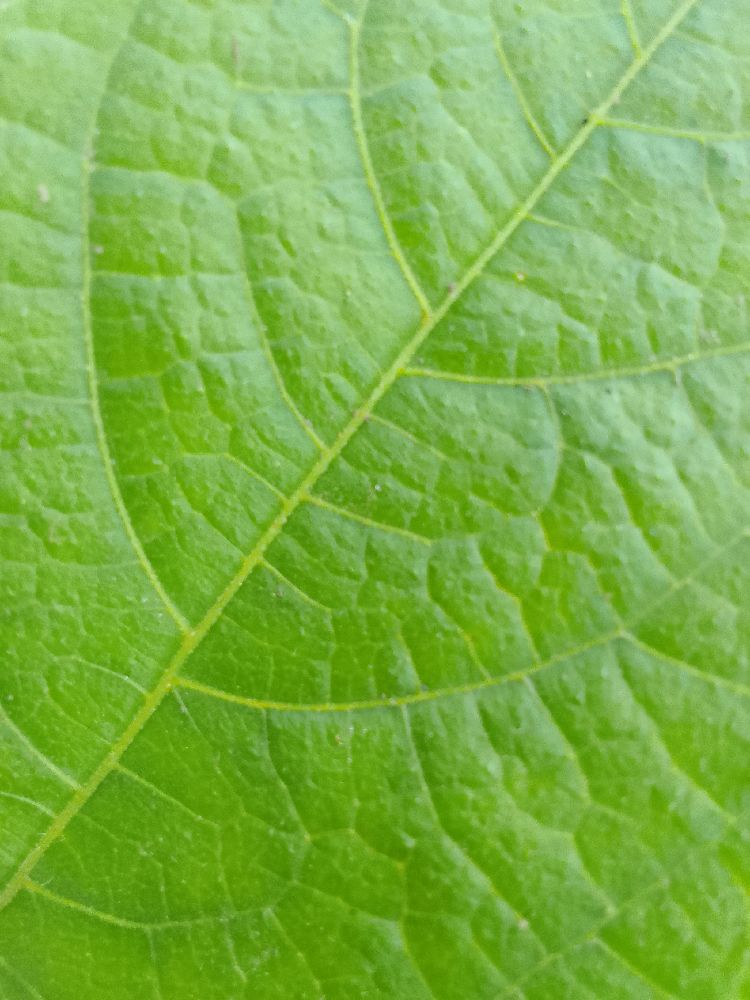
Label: healthy